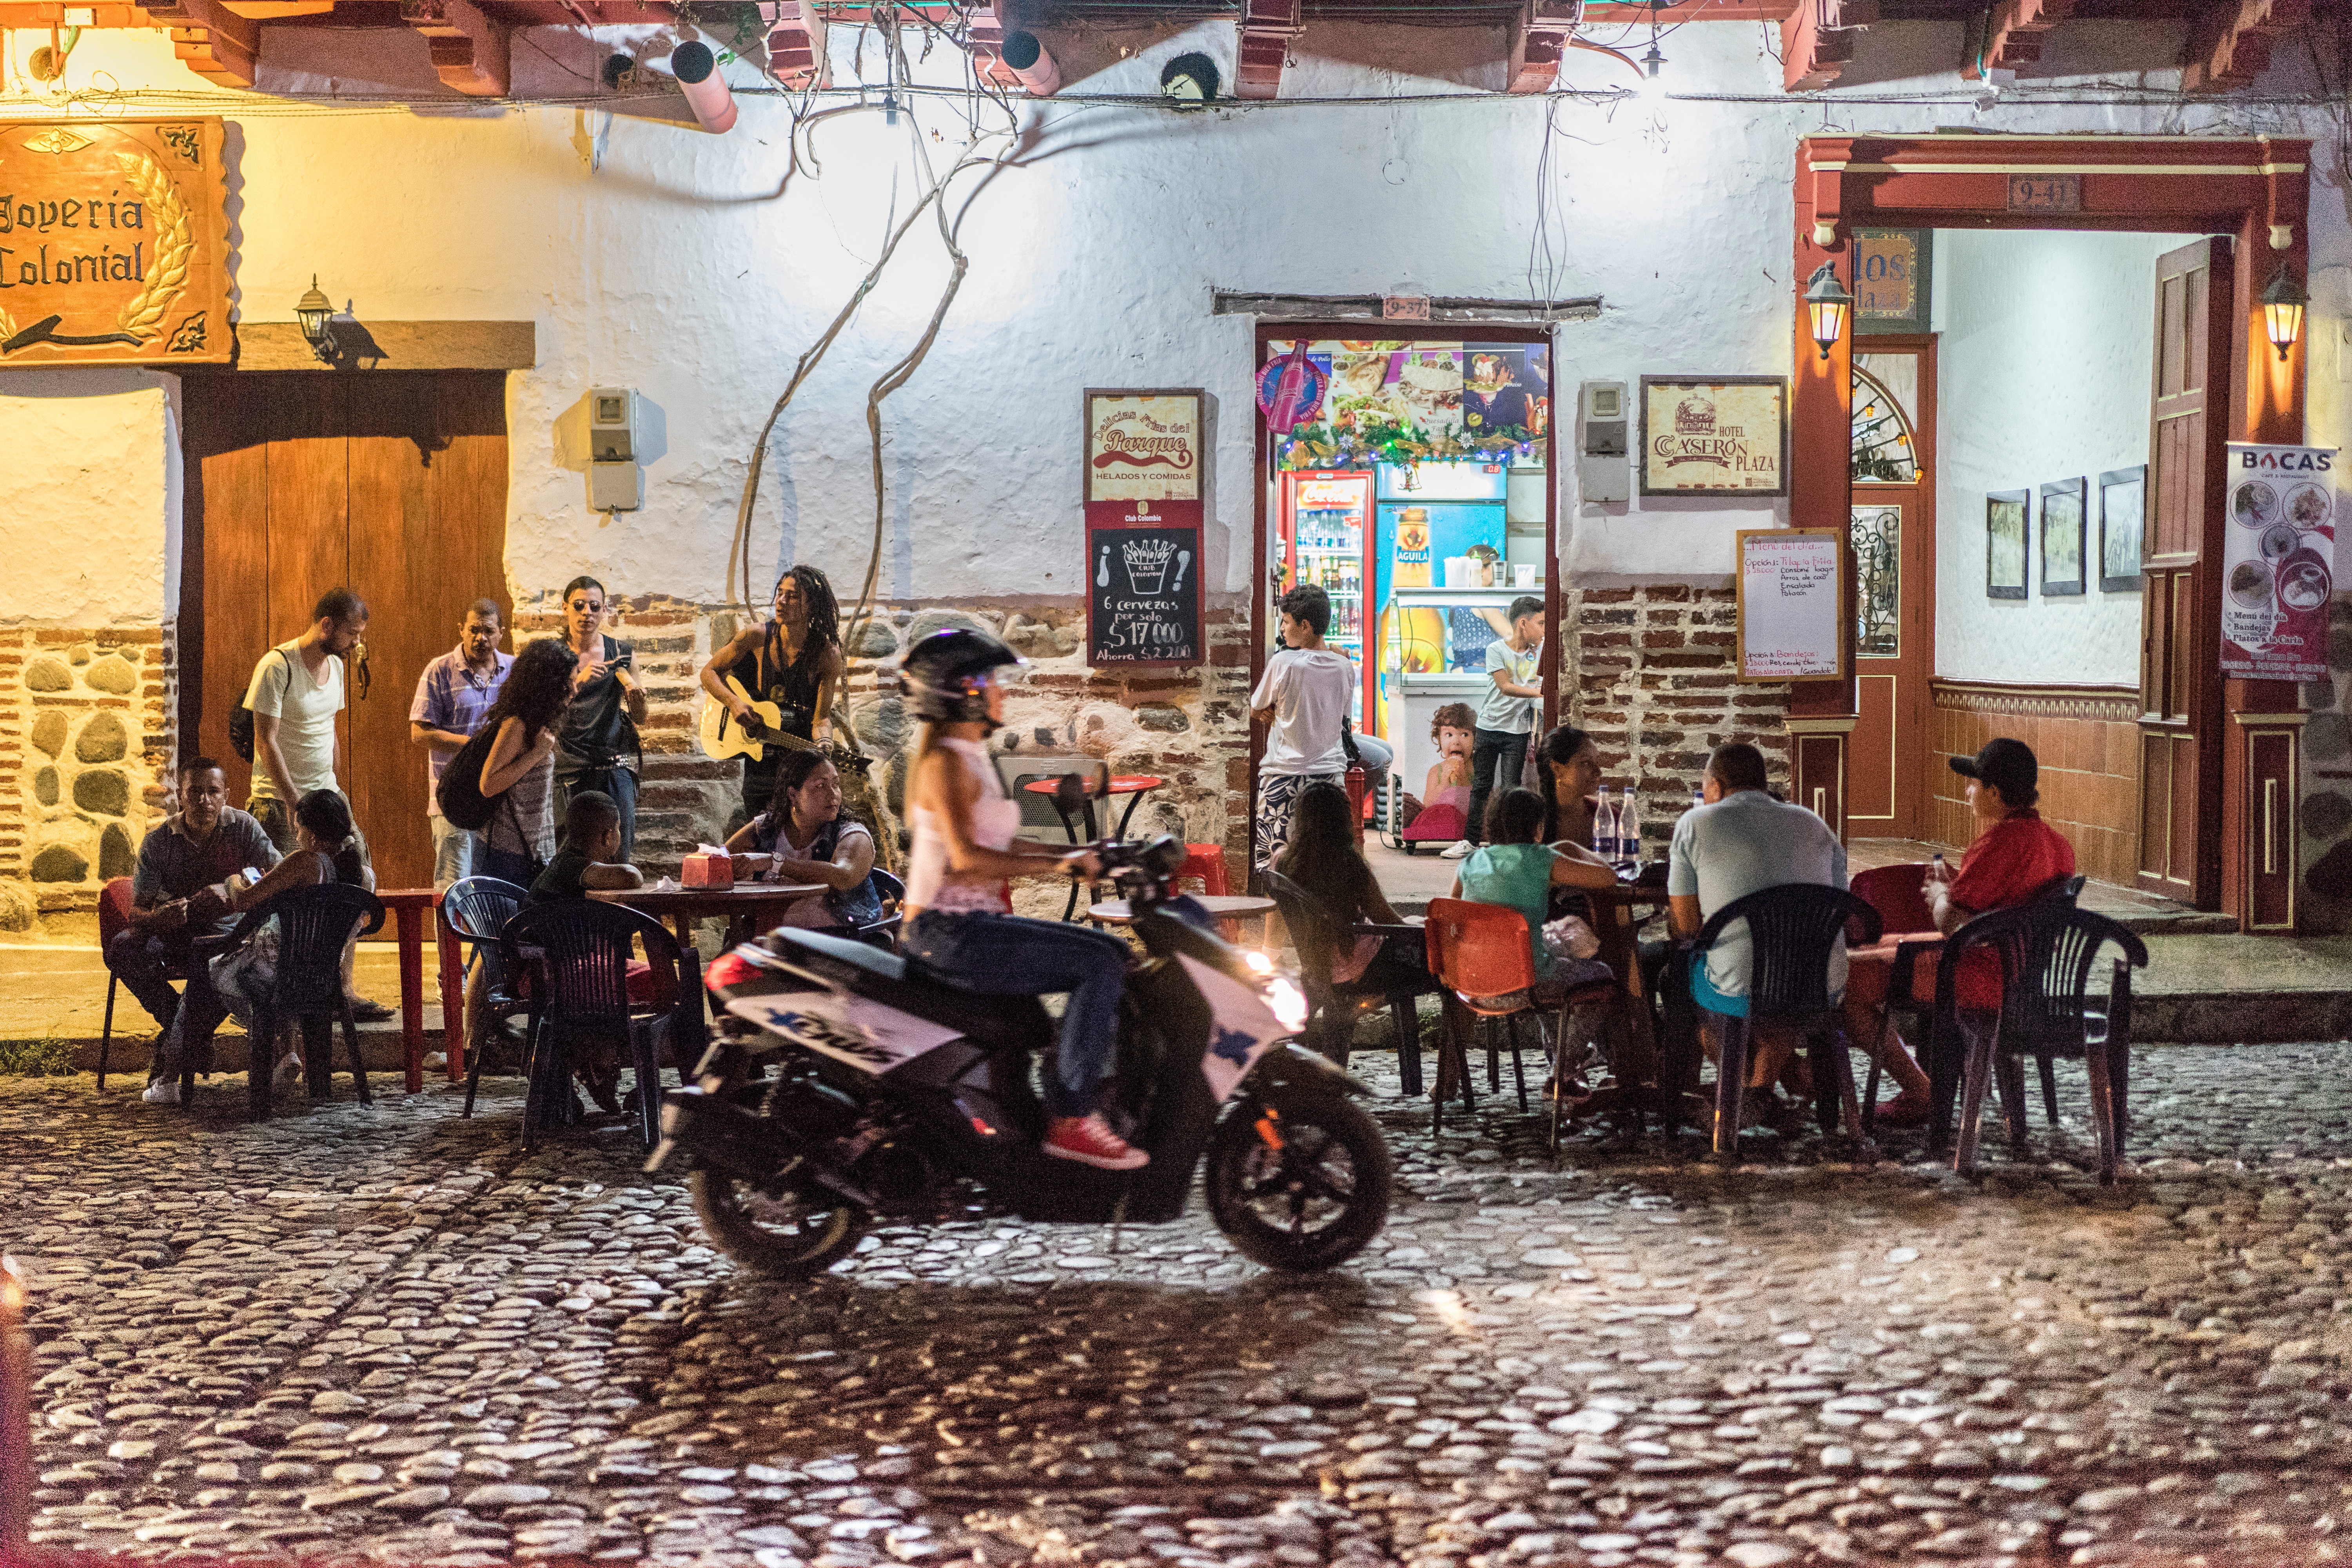
vehicle, motorcycle